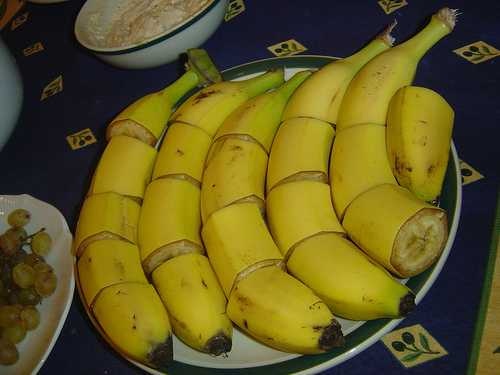
Label: Banana